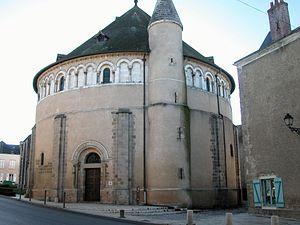
Neuvy-Saint-Sépulchre - Collégiale Saint-Etienne